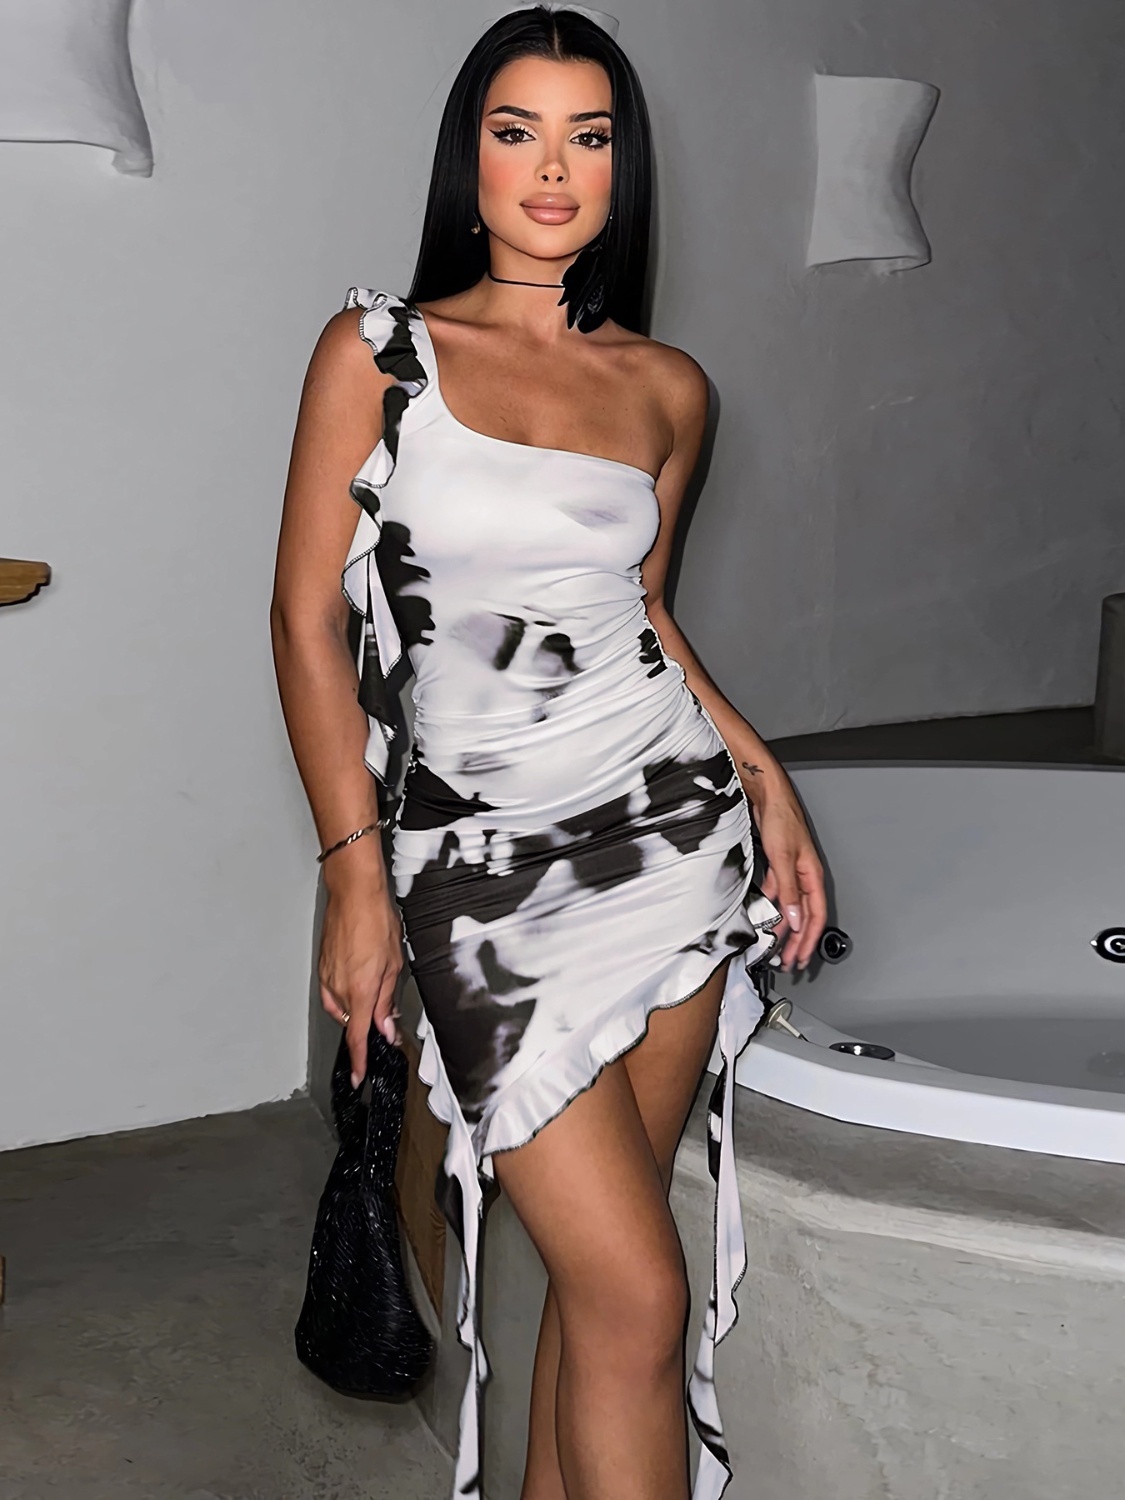
Ruffled Tie-Dye Single Shoulder Mini Dress
Brand: Trendsi
Features: Ruffled Sheer: Opaque Stretch: Slightly stretchy Body: Not lined Material composition: 95% polyester, 5% spandex Care instructions: Machine wash cold. Tumble dry low. Imported Size US Bust Waist Length S 4 33.1 28.3 34.3 M 6/8 34.6 29.9 35 L 10/12 37 32.3 35.8 XL 14 39.4 34.6 36.6 2XL 16 41.7 37 37.4
Category: Apparel & Accessories > Clothing > Dresses